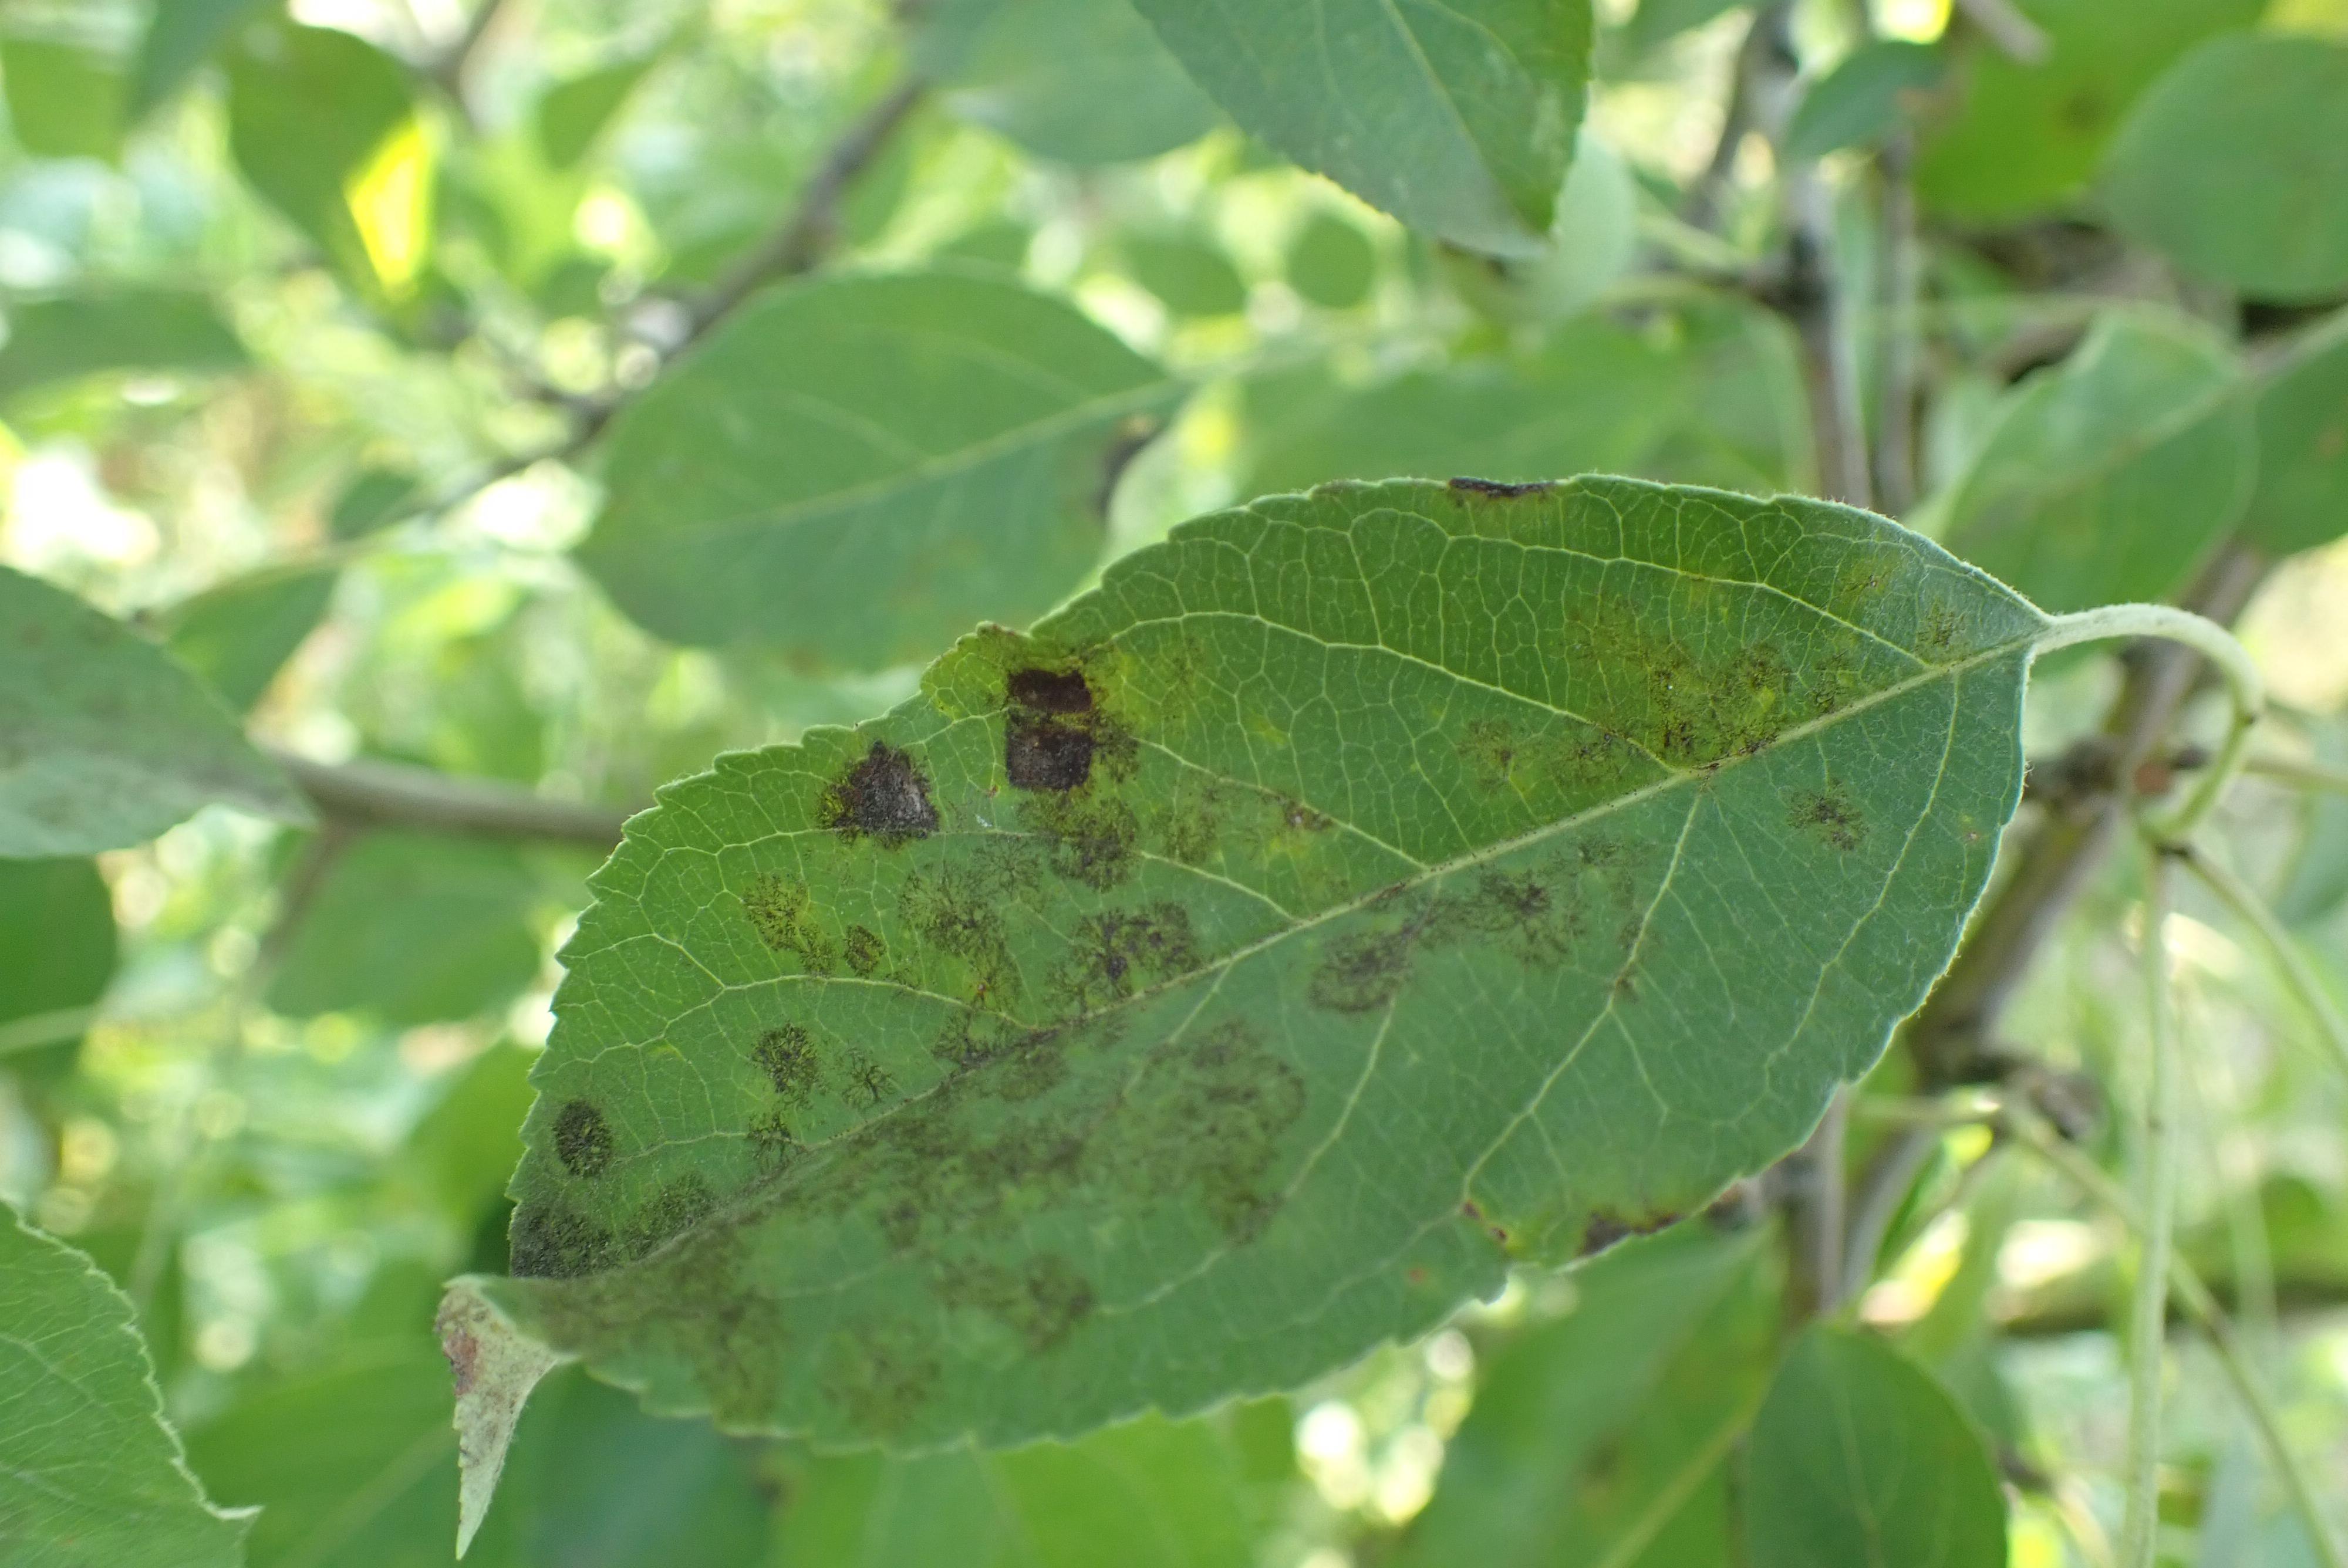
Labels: scab